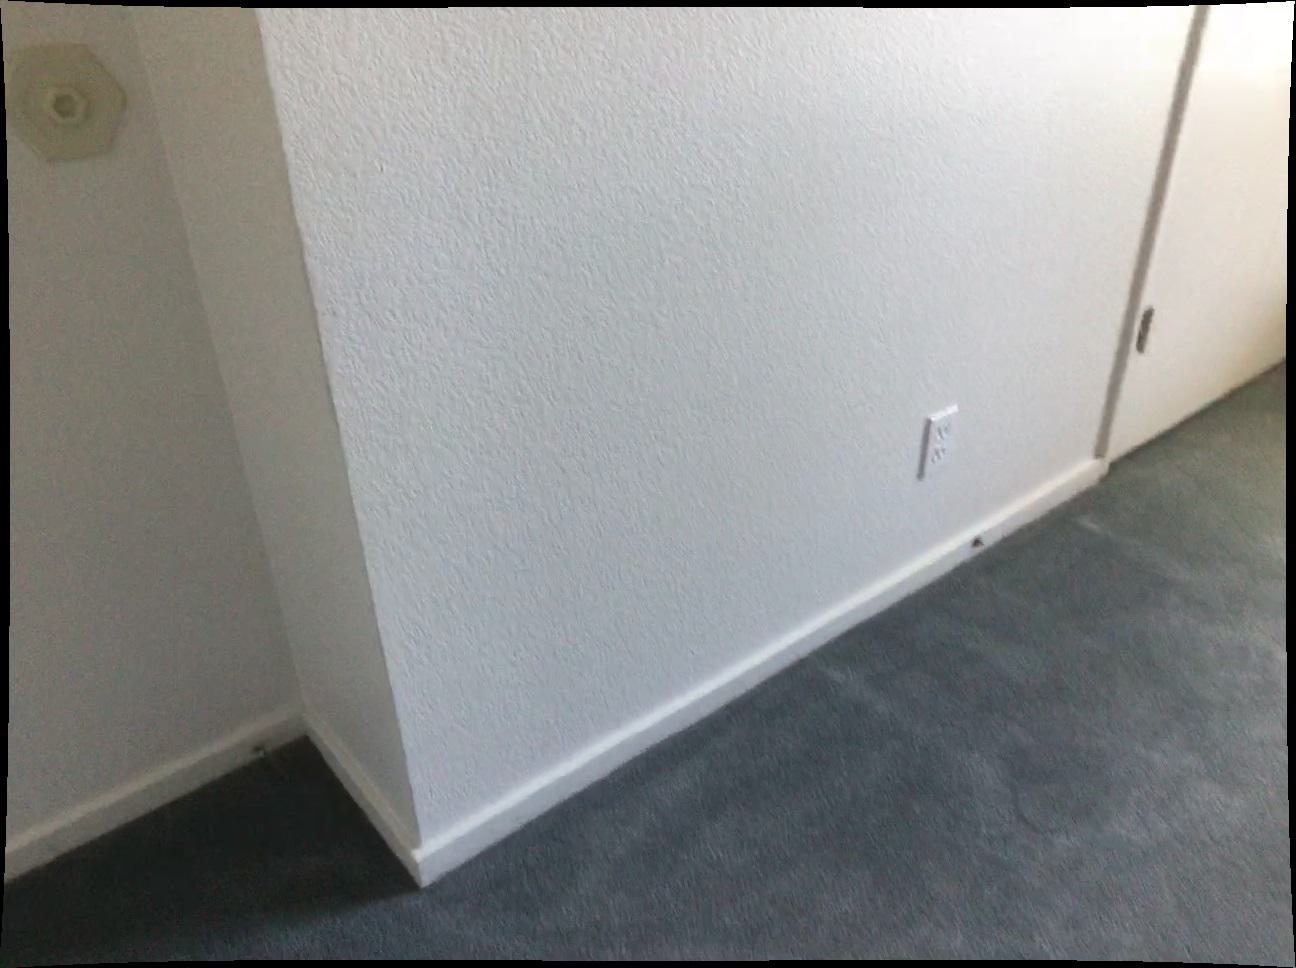
Question: In the image, there is the door. Pinpoint several points within the vacant space situated in front of the door from the object's perspective. Your final answer should be formatted as a list of tuples, i.e. [(x1, y1), ...], where each tuple contains the x and y coordinates of a point satisfying the conditions above. The coordinates should be between 0 and 1, indicating the normalized pixel locations of the points.
Answer: [(0.736, 0.593), (0.772, 0.622), (0.764, 0.569), (0.799, 0.596), (0.838, 0.625), (0.879, 0.657), (0.790, 0.545), (0.826, 0.572), (0.864, 0.599), (0.904, 0.629), (0.948, 0.660), (0.816, 0.524), (0.851, 0.549), (0.889, 0.574), (0.929, 0.602), (0.972, 0.632), (0.840, 0.503), (0.875, 0.526), (0.913, 0.552), (0.953, 0.577), (0.995, 0.606), (0.863, 0.482), (0.898, 0.505), (0.935, 0.529), (0.975, 0.554), (0.884, 0.463), (0.920, 0.485), (0.957, 0.507), (0.997, 0.531), (0.906, 0.444), (0.941, 0.465), (0.978, 0.487), (0.926, 0.427), (0.961, 0.446), (0.998, 0.467), (0.945, 0.410), (0.980, 0.429), (0.964, 0.394), (0.998, 0.411), (0.982, 0.378), (0.999, 0.363)]